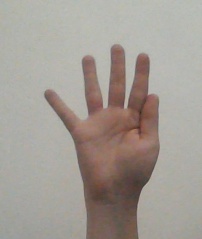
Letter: sheen